Beeching cuts

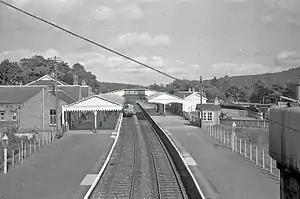
Banchory railway station on the Deeside Railway, Scotland, in 1961. The station closed in 1966.

After growing rapidly in the 19th century during the Railway Mania, the British railway system reached its height in the years immediately before the First World War, with a network of . The network had opened up major travel opportunities for the entire country that had never been available before. However, lines were sometimes uneconomic, and several Members of Parliament had direct involvement with railways, creating a conflict of interest. In 1909, Winston Churchill, then President of the Board of Trade, argued that the country's railways did not have a future without rationalisation and amalgamation. By 1914, the railways had some significant problems, such as a lack of standard rolling stock and too many duplicated routes.